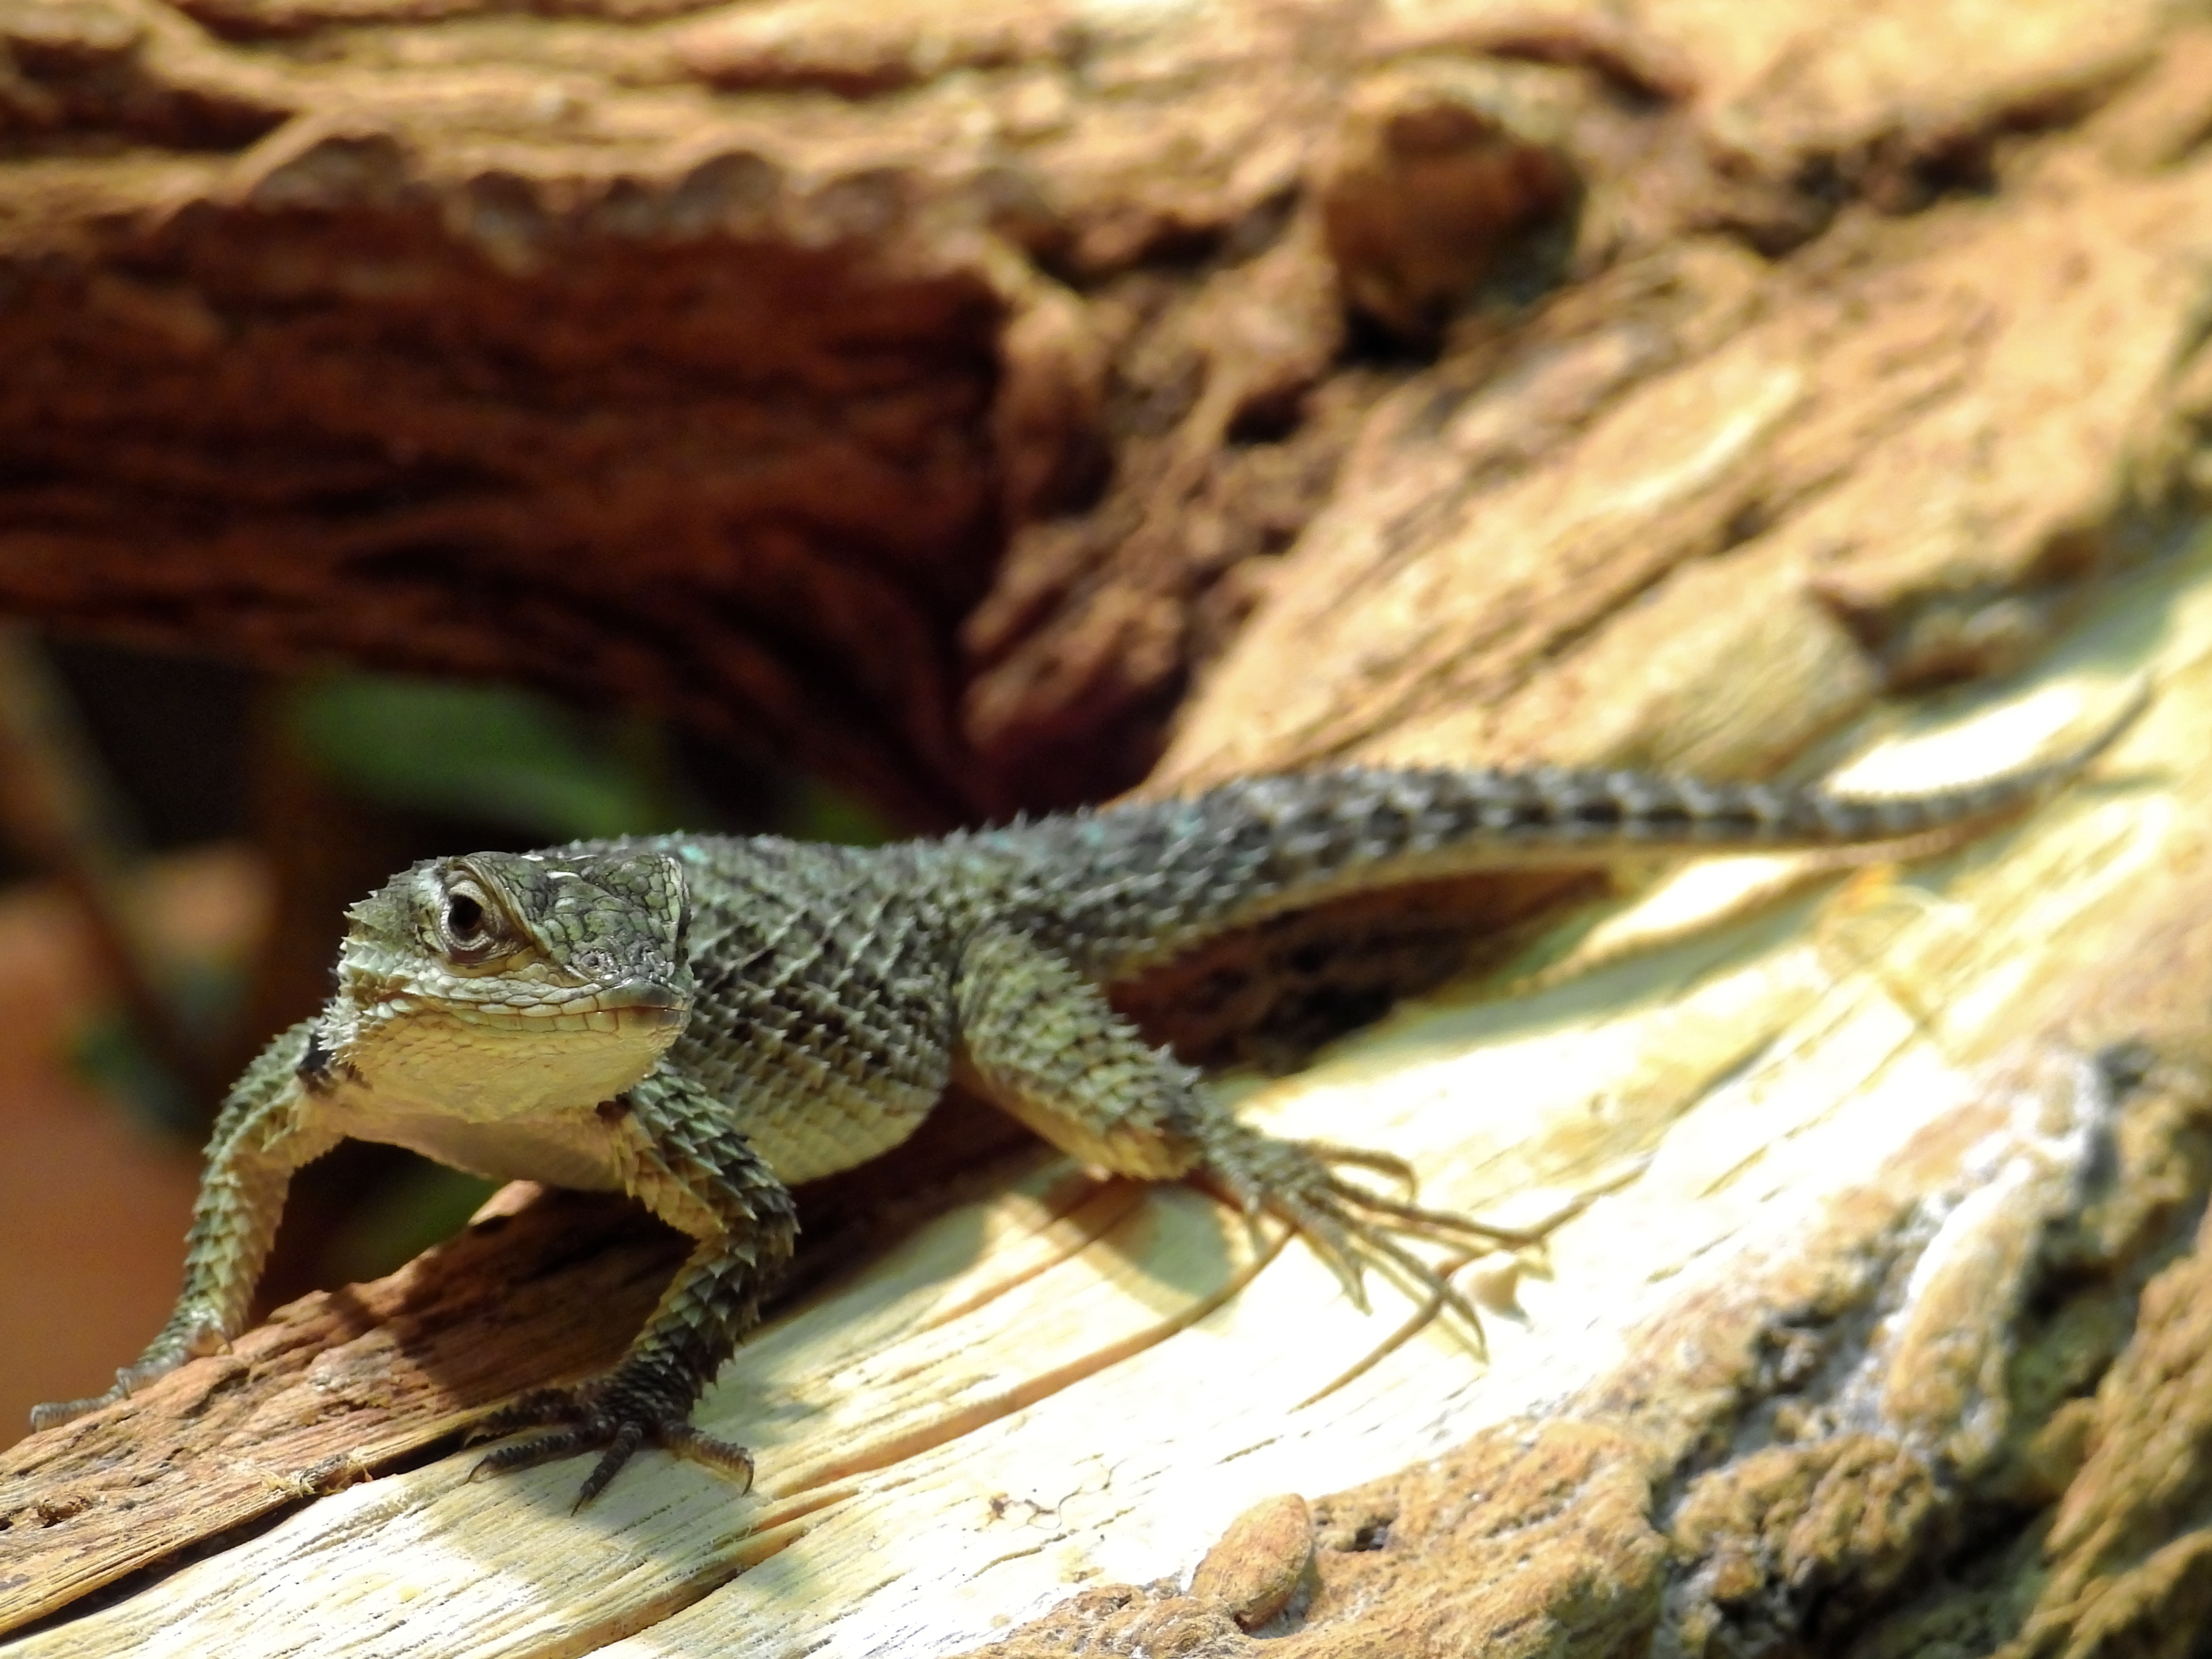
nature, animal, wildlife, reptile, fauna, lizard, vertebrate, creature, lacerta, agamidae, agama, dactyloidae, scaled reptile, lacertidae